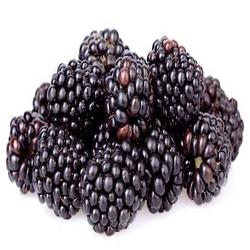
Label: Blackberry